History of Europe

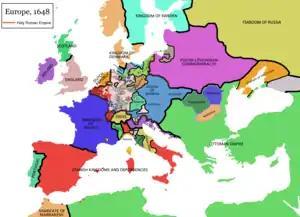
Europe after the Peace of Westphalia in 1648

The 17th century was an era of crisis. Many historians have rejected the idea, while others promote it as an invaluable insight into the warfare, politics, economics, and even art. The Thirty Years' War (1618–1648) focused attention on the massive horrors that wars could bring to entire populations. The 1640s in particular saw more state breakdowns around the world than any previous or subsequent period. The Polish–Lithuanian Commonwealth, the largest state in Europe, temporarily disappeared. In addition, there were secessions and upheavals in several parts of the Spanish empire, the world's first global empire. In Britain the entire Stuart monarchy (England, Scotland, Ireland, and its North American colonies) rebelled. Political insurgency and a spate of popular revolts seldom equalled shook the foundations of most states in Europe and Asia. More wars took place around the world in the mid-17th century than in almost any other period of recorded history. Across the Northern Hemisphere, the mid-17th century experienced almost unprecedented death rates.